Earconwald

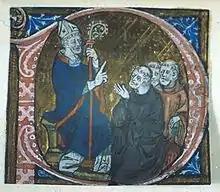
Earconwald teaching monks in a historiated initial from the Chertsey Breviary (c.1300)

Earconwald was likely of royal ancestry. He is traditionally listed as a son of the house of King Offa of Essex (William Dugdale) or King Offa of East Anglia (John of Tynemouth), though the chronology makes these options unlikely. The Frankish "eorcen" in his name might indicate Kentish descent. He may have been born in the Kingdom of Lindsey in modern Lincolnshire.